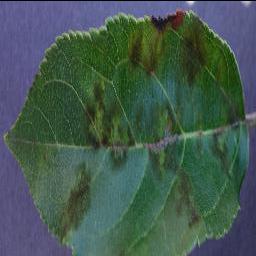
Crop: apple
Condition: scab